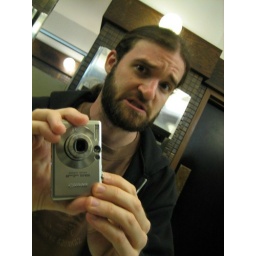
mirror in the bathroom